Curtis Dvorak

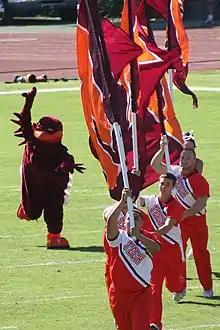
HokieBird on the field

Dvorak attended Virginia Tech and was selected to be the college's mascot in his Sophomore year.